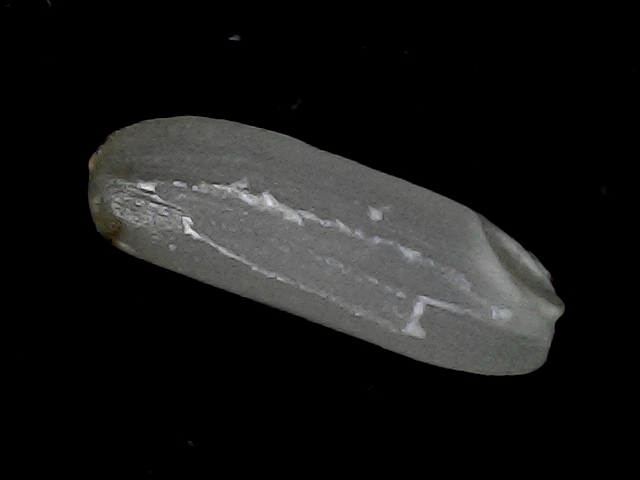
Rice variety: BD75